Barbara Allen (song)

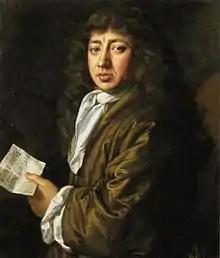
Samuel Pepys

A diary entry by Samuel Pepys on 2 January 1666 contains the earliest extant reference to the song. In it, he recalls the fun and games at a New Years party: